Alraune (1928 film)

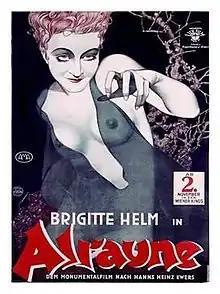

Alraune is a 1928 German silent science fiction horror film directed by Henrik Galeen and starring Brigitte Helm in which a prostitute is artificially inseminated with the semen of a hanged man. The story is based upon the legend of Alraune. In this version, the blasphemous sexual union causes the progeny (a daughter) to grow to adulthood quickly, behave in a sexually promiscuous fashion and cause the men who fall in love with her nothing but hardship, heartache and financial ruin, if not death.